Eugenio Garza Sada

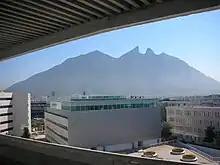
The Femsa Biotechnology Center at the Monterrey Institute of Technology, Monterrey

Garza is considered to be one of Mexico's second generation of industrialists, mostly distinguished from their Porfirian era predecessors by having a formal education. Garza founded the Monterrey Institute of Technology and Higher Education with the aim of forming highly qualified administrators and technical workers in Mexico, decreasing Mexican businesses' dependency of foreign experts. His first project in this area was the creation of the Escuela Politécnica Cuauhtémoc, which provided elementary and high school education along with technical skills. The need for a university level institution seemed more urgent with the outbreak of World War II among countries that normally provided expertise in Mexico. Another issue was that the state and federal authorities refounded the University of Nuevo León, but there were political conflicts in its operation, which Garza wanted to avoid. Garza's experience at MIT was the basis for the organization of the Monterrey Institute of Technology and Higher Education, originally named Enseñanza e Investigación Superior, A.C. which he founded along with a group of Monterrey businessmen. It began in a house in the center of Monterrey in 1943, with 350 students and a number of professors. The federal government publicly declared that it would respect private educational initiatives, which was crucial for certification purposes and the organization's incorporation as a civil association.